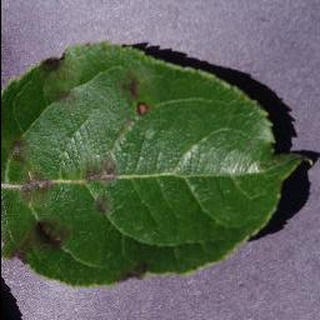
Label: apple_apple_scab